Panama

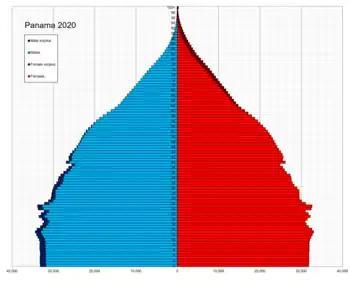
Population pyramid, 2020

Panama is home to Tocumen International Airport, Central America's largest airport and the hub for Copa Airlines, the flag carrier of Panama. Additionally, there are more than 20 smaller airfields in the country. (See list of airports in Panama).